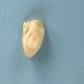
Maize quality: Good